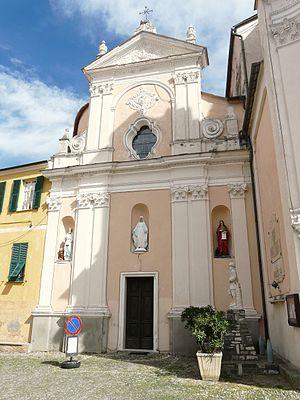
Civezza est une commune italienne de la province d'Imperia dans la région Ligurie en Italie.